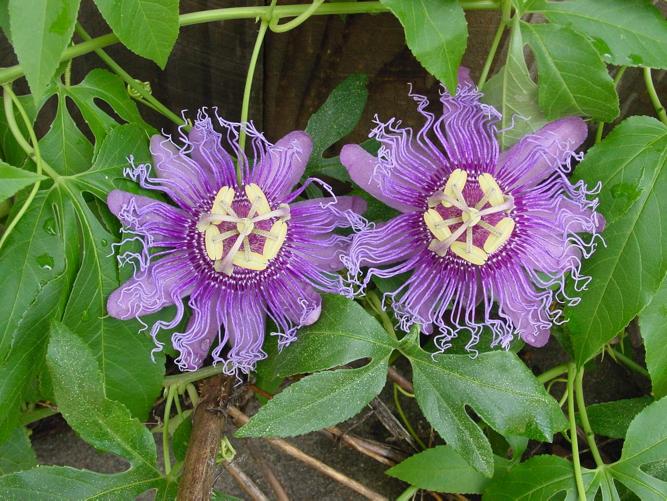
Label: passion flower